Zrenjanin

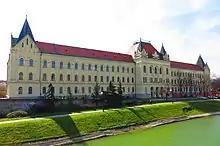
Zrenjanin Court House

In the summer of 1738 there was the great plague. The Count Mersy wanted to turn marshes into fertile soil and he began to regulate the Begej River. In the middle and down course of the river a long canal was built, to make the river traffic possible between Bečkerek and Timișoara. On the first of November 1745 Sebastian Krazeisen began to make beer in the first brewery and that meant the first start of the industrialization. In the same year the first Serb's school was mentioned.